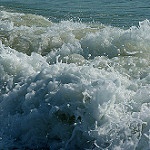
Label: sea